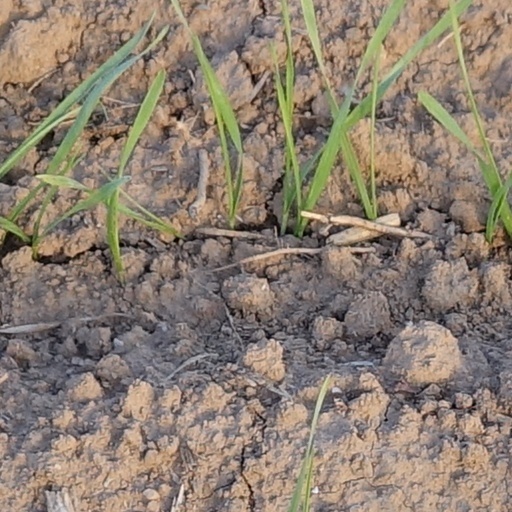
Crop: wheat